Tim Albutat

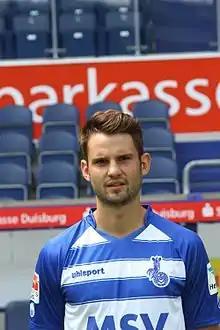
Albutat in 2015

Tim Albutat (born 23 September 1992) is a German former professional footballer who played as a defensive midfielder.